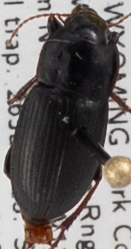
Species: Harpalus opacipennis
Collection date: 2018-07-26
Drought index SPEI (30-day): -1.348
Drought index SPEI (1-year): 1.834
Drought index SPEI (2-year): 1.01